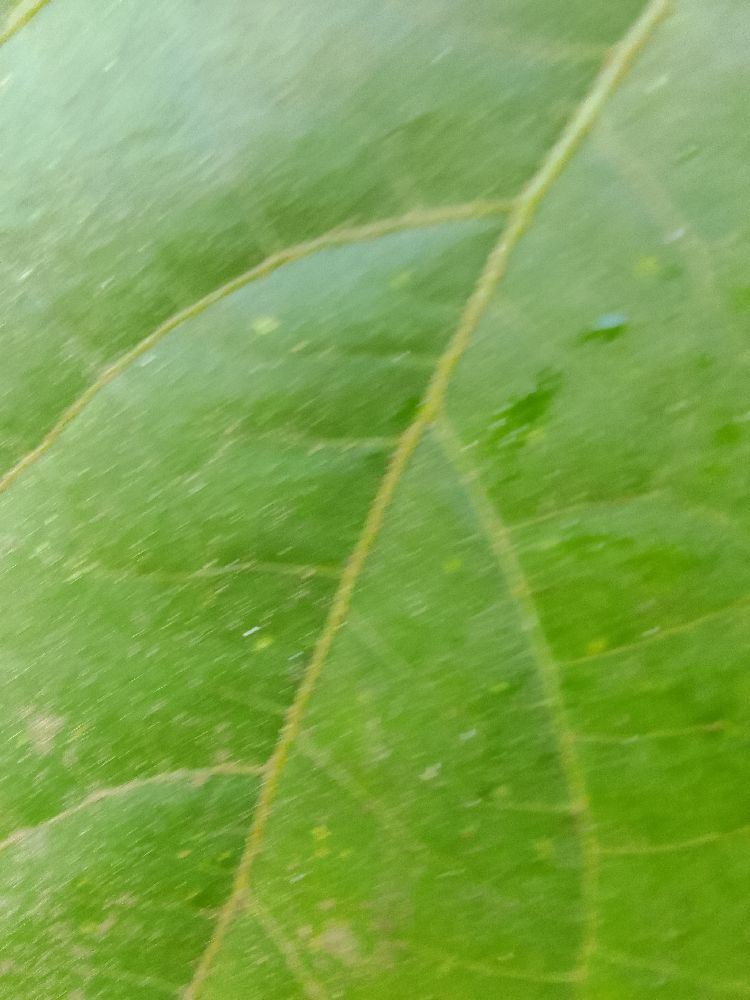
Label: healthy